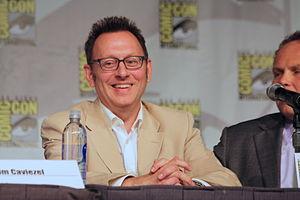
Person of Interest ou Personne d'intérêt au Québec est une série télévisée américaine en 103 épisodes, répartis en 5 saisons, de 43 minutes chacun, créée par Jonathan Nolan et produite par J. J. Abrams, diffusée en simultané entre le 22 septembre 2011 et le 21 juin 2016 sur CBS aux États-Unis et sur Citytv pour les deux premières saisons, puis sur le réseau CTV au Canada.
Cet article présente les personnages de la série télévisée américaine Person of Interest.